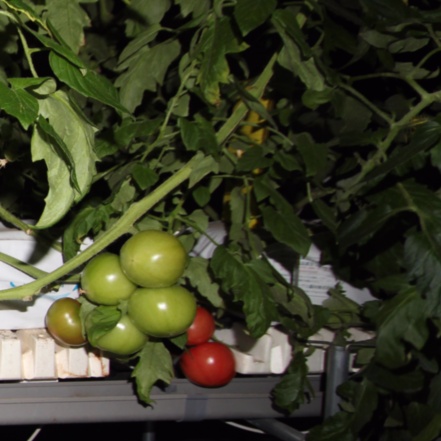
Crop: tomato